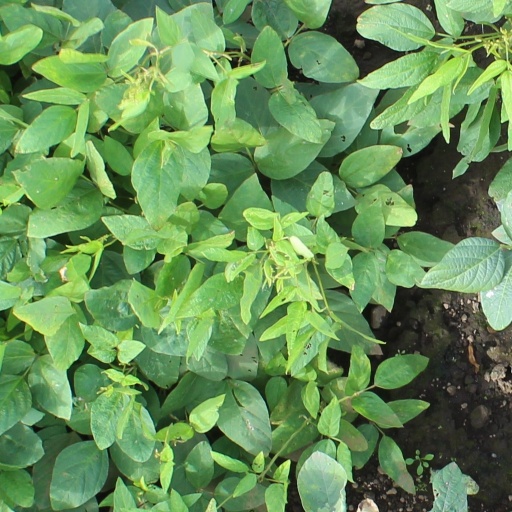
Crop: soybean